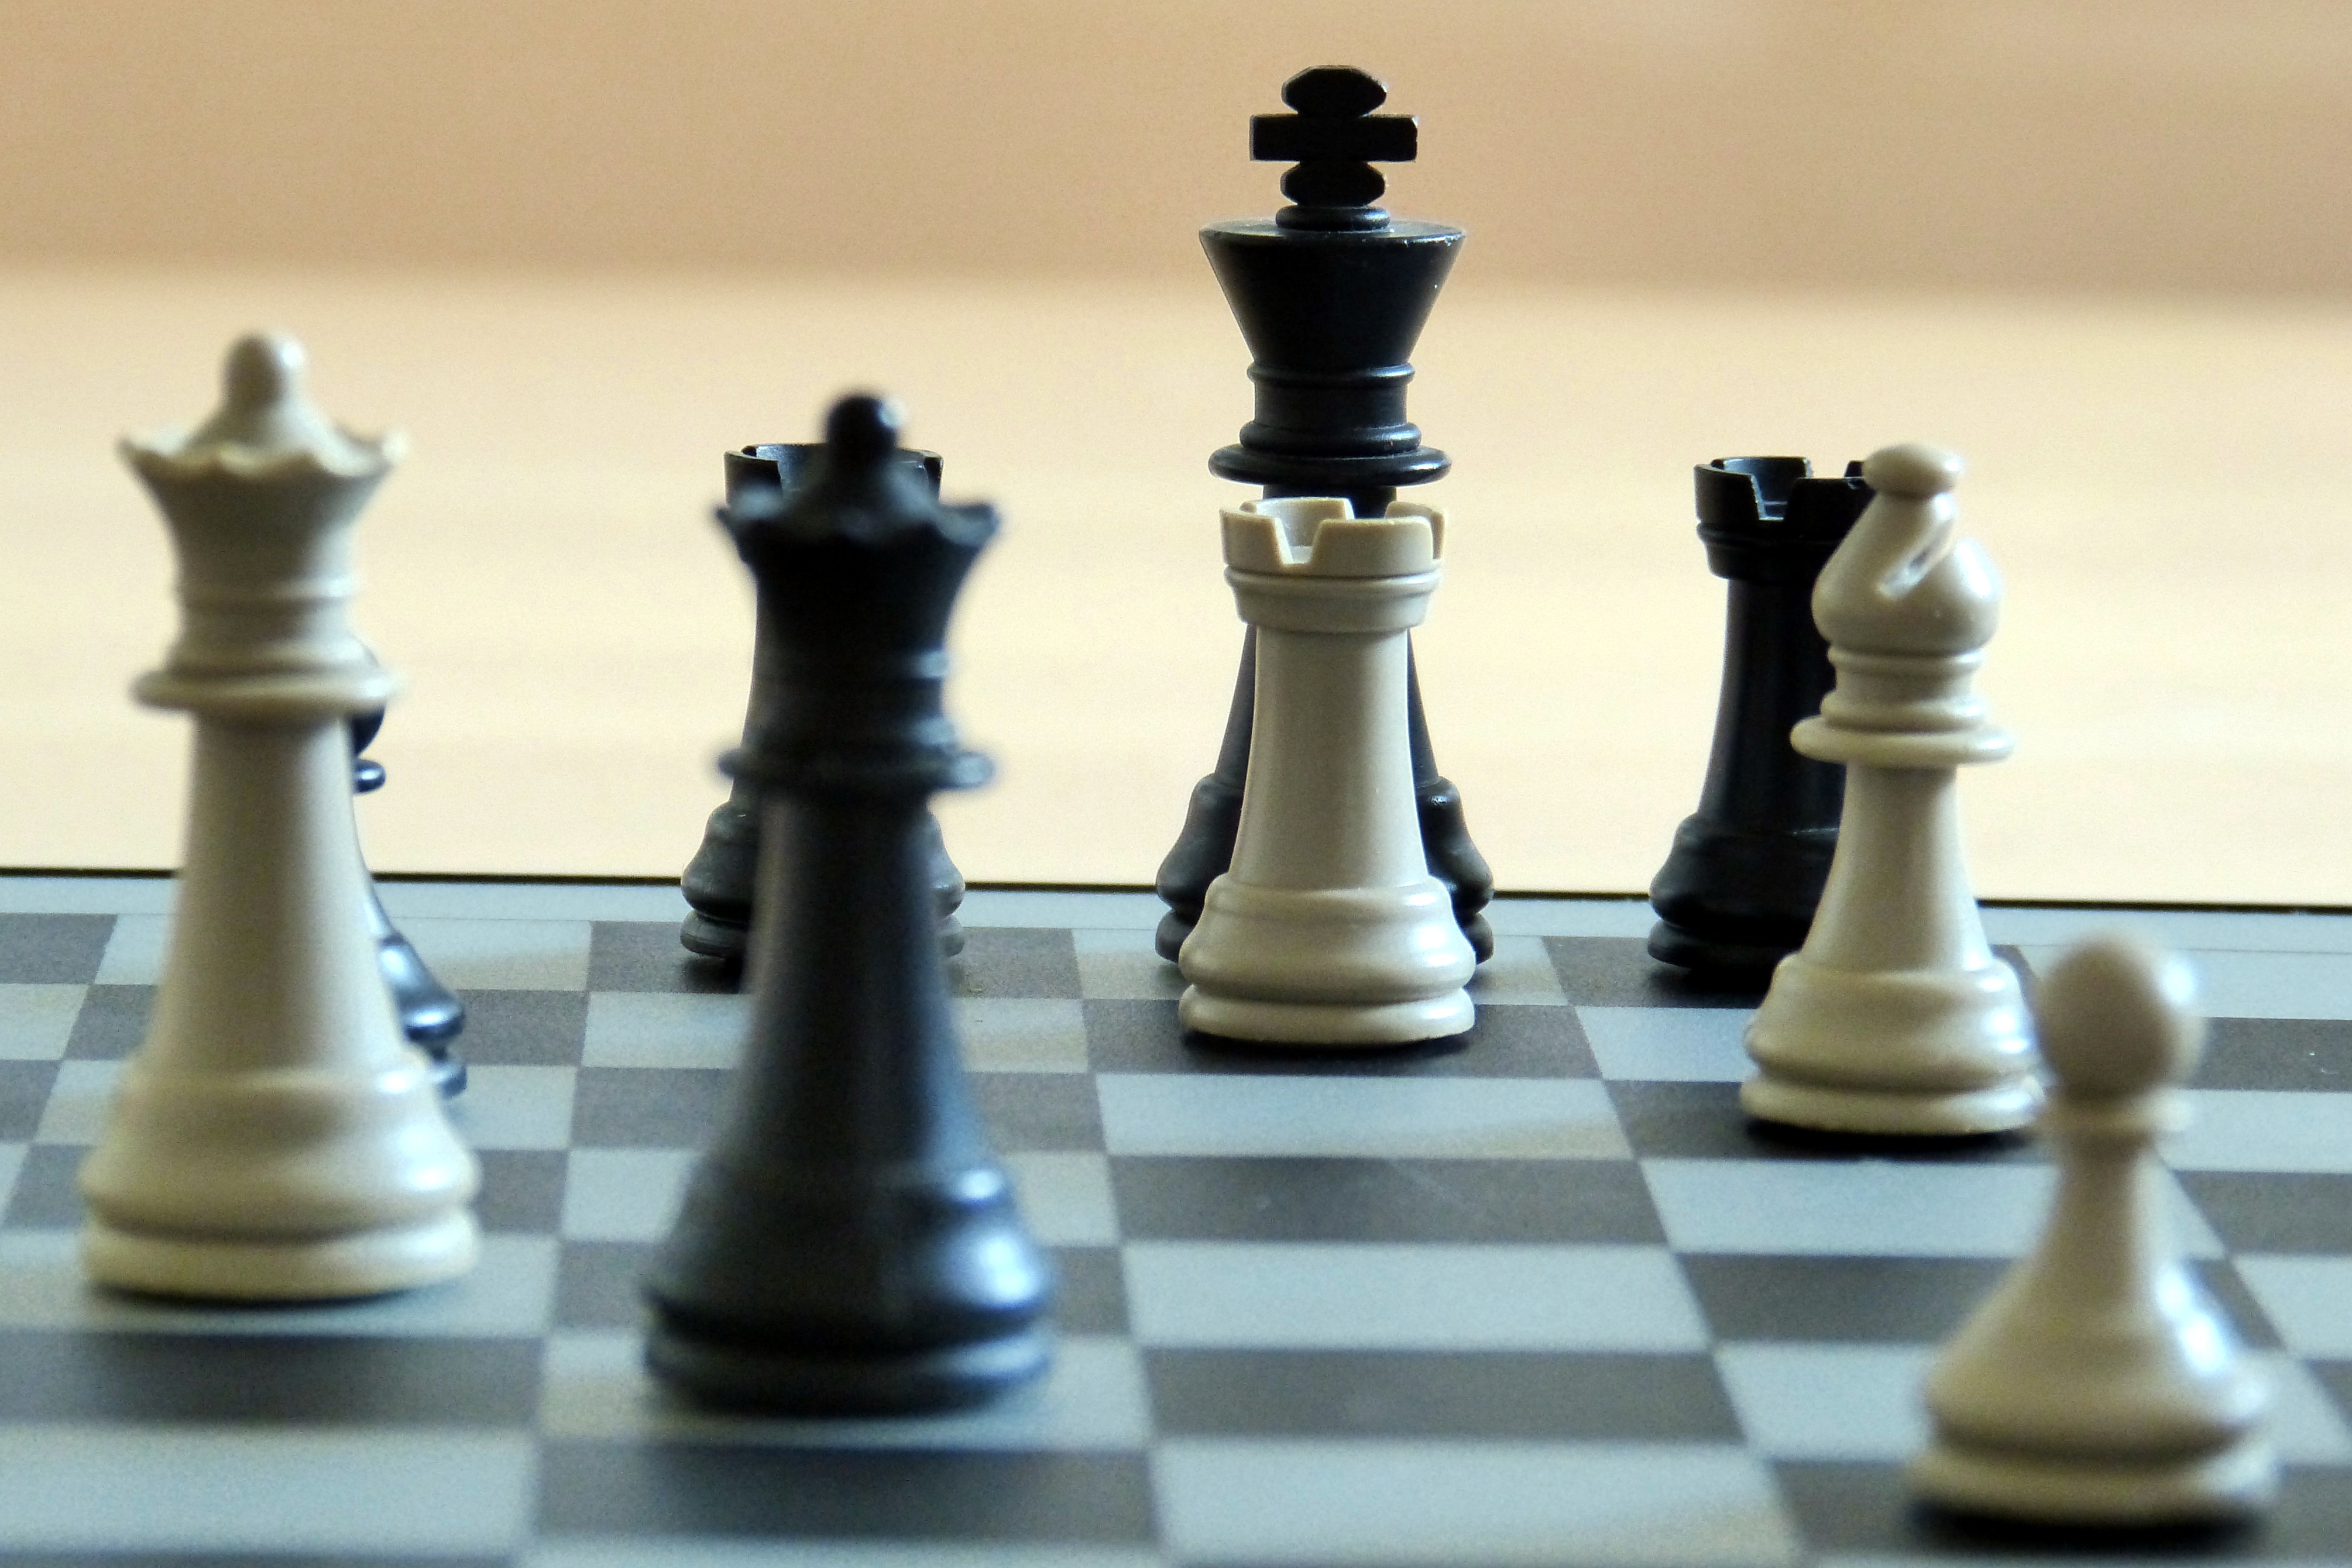
black and white, white, recreation, tower, black, lady, board game, king, sports, chess, chessboard, runners, figures, games, farmers, chess board, chess pieces, playing field, matt, chess game, indoor games and sports, tabletop game